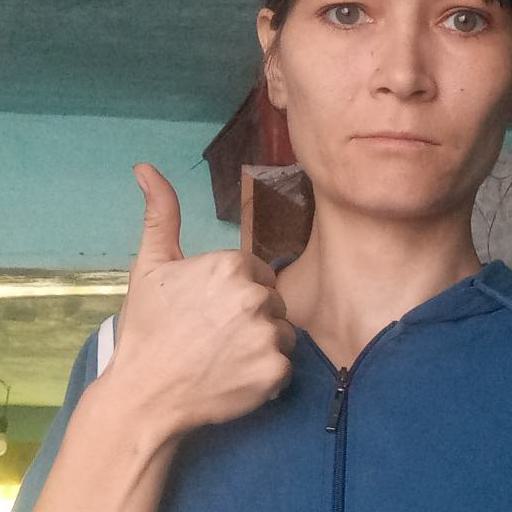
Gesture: like